Plain tobacco packaging

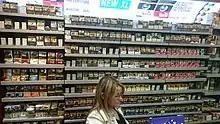
Newsagent's shop in Liège, Belgium, during plain tobacco packaging transition (2020)

In September 2018, the government decided to introduce plain packaging for all tobacco products. The new law came in force in January 2020.